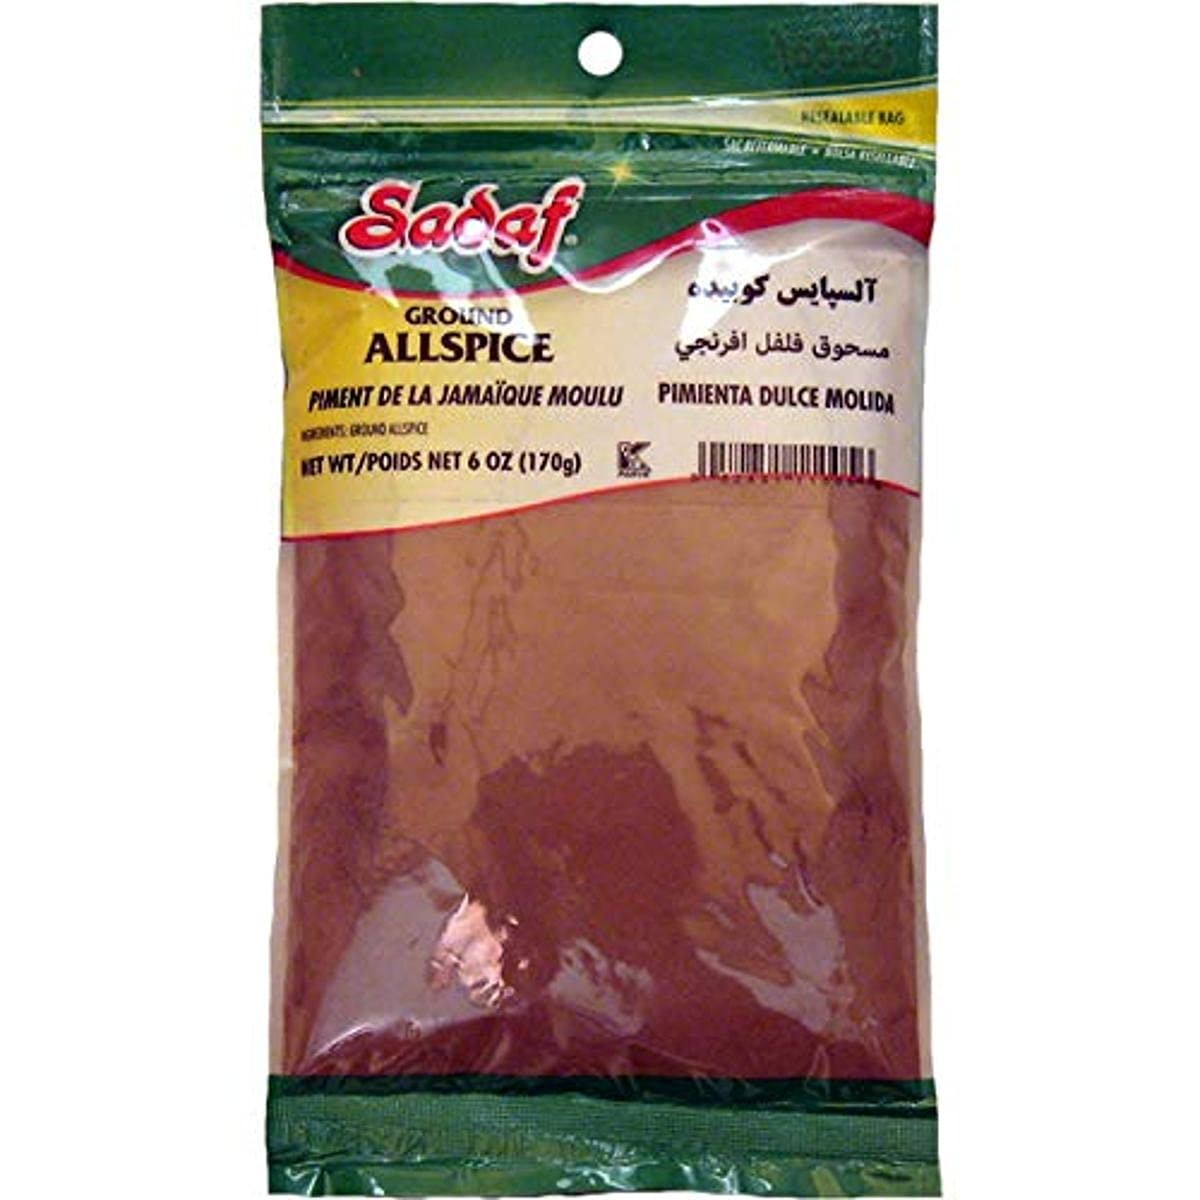
Item Name: Sadaf Allspice Ground - Allspice Powder for Cooking and Food Seasoning - All Spice Seasoning - Caribbean Cuisine - Kosher - 6 Oz Resealable Bag
Bullet Point 1: UNIQUE AND DELICIOUS FLAVOR: The flavor profile of our allspice ground is a combination of cinnamon, nutmeg, and pepper, making it perfect for sweet and savory dishes. Also perfect for those who are looking for a taste of authentic Caribbean cuisine
Bullet Point 2: VERSATILITY IN YOUR RECIPES: From dressings and marinades to desserts, Sadaf Allspice Ground is the perfect companion for exploring new flavors and taking your culinary creations to the next level. Ideal to season soups, stews, meats, poultry, fish and more. The perfect addition to your pantry
Bullet Point 3: NATURAL INGREDIENTS: This spice adds a unique and delicious touch to a wide variety of dishes. Made from whole allspice berries that have been carefully selected and ground, providing a pure and natural culinary experience
Bullet Point 4: CONVENIENT PACKAGING: Sadaf Allspice Ground is packaged in a resealable bag, allowing for effortless storage and preserving it freshness and flavor for longer, ensuring that each use is as tasty as the first. The perfect addition to your pantry
Bullet Point 5: ALLERGEN: Packed on shared equipment with wheat, tree nuts, soy and sesame
Product Description: Discover the unique and versatile flavor of Sadaf Allspice Ground. Made from carefully selected and ground allspice berries, this spice adds a delicious touch to your dishes. With its flavor profile combining cinnamon, nutmeg and pepper, it is perfect for sweet and savory dishes. Add depth to soups, stews and marinades, or season meats, poultry and fish. It is also ideal for making traditional Jamaican seasonings or for baking.
Value: 6.0
Unit: Ounce

Price: 9.87